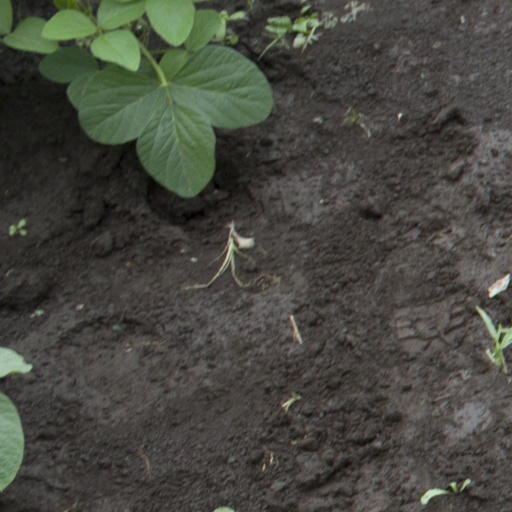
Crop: soybean